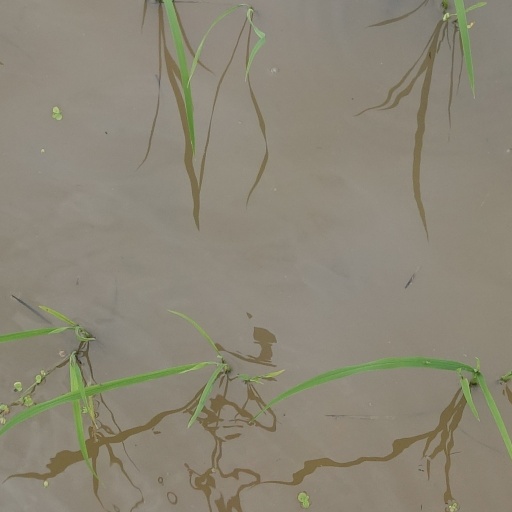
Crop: rice